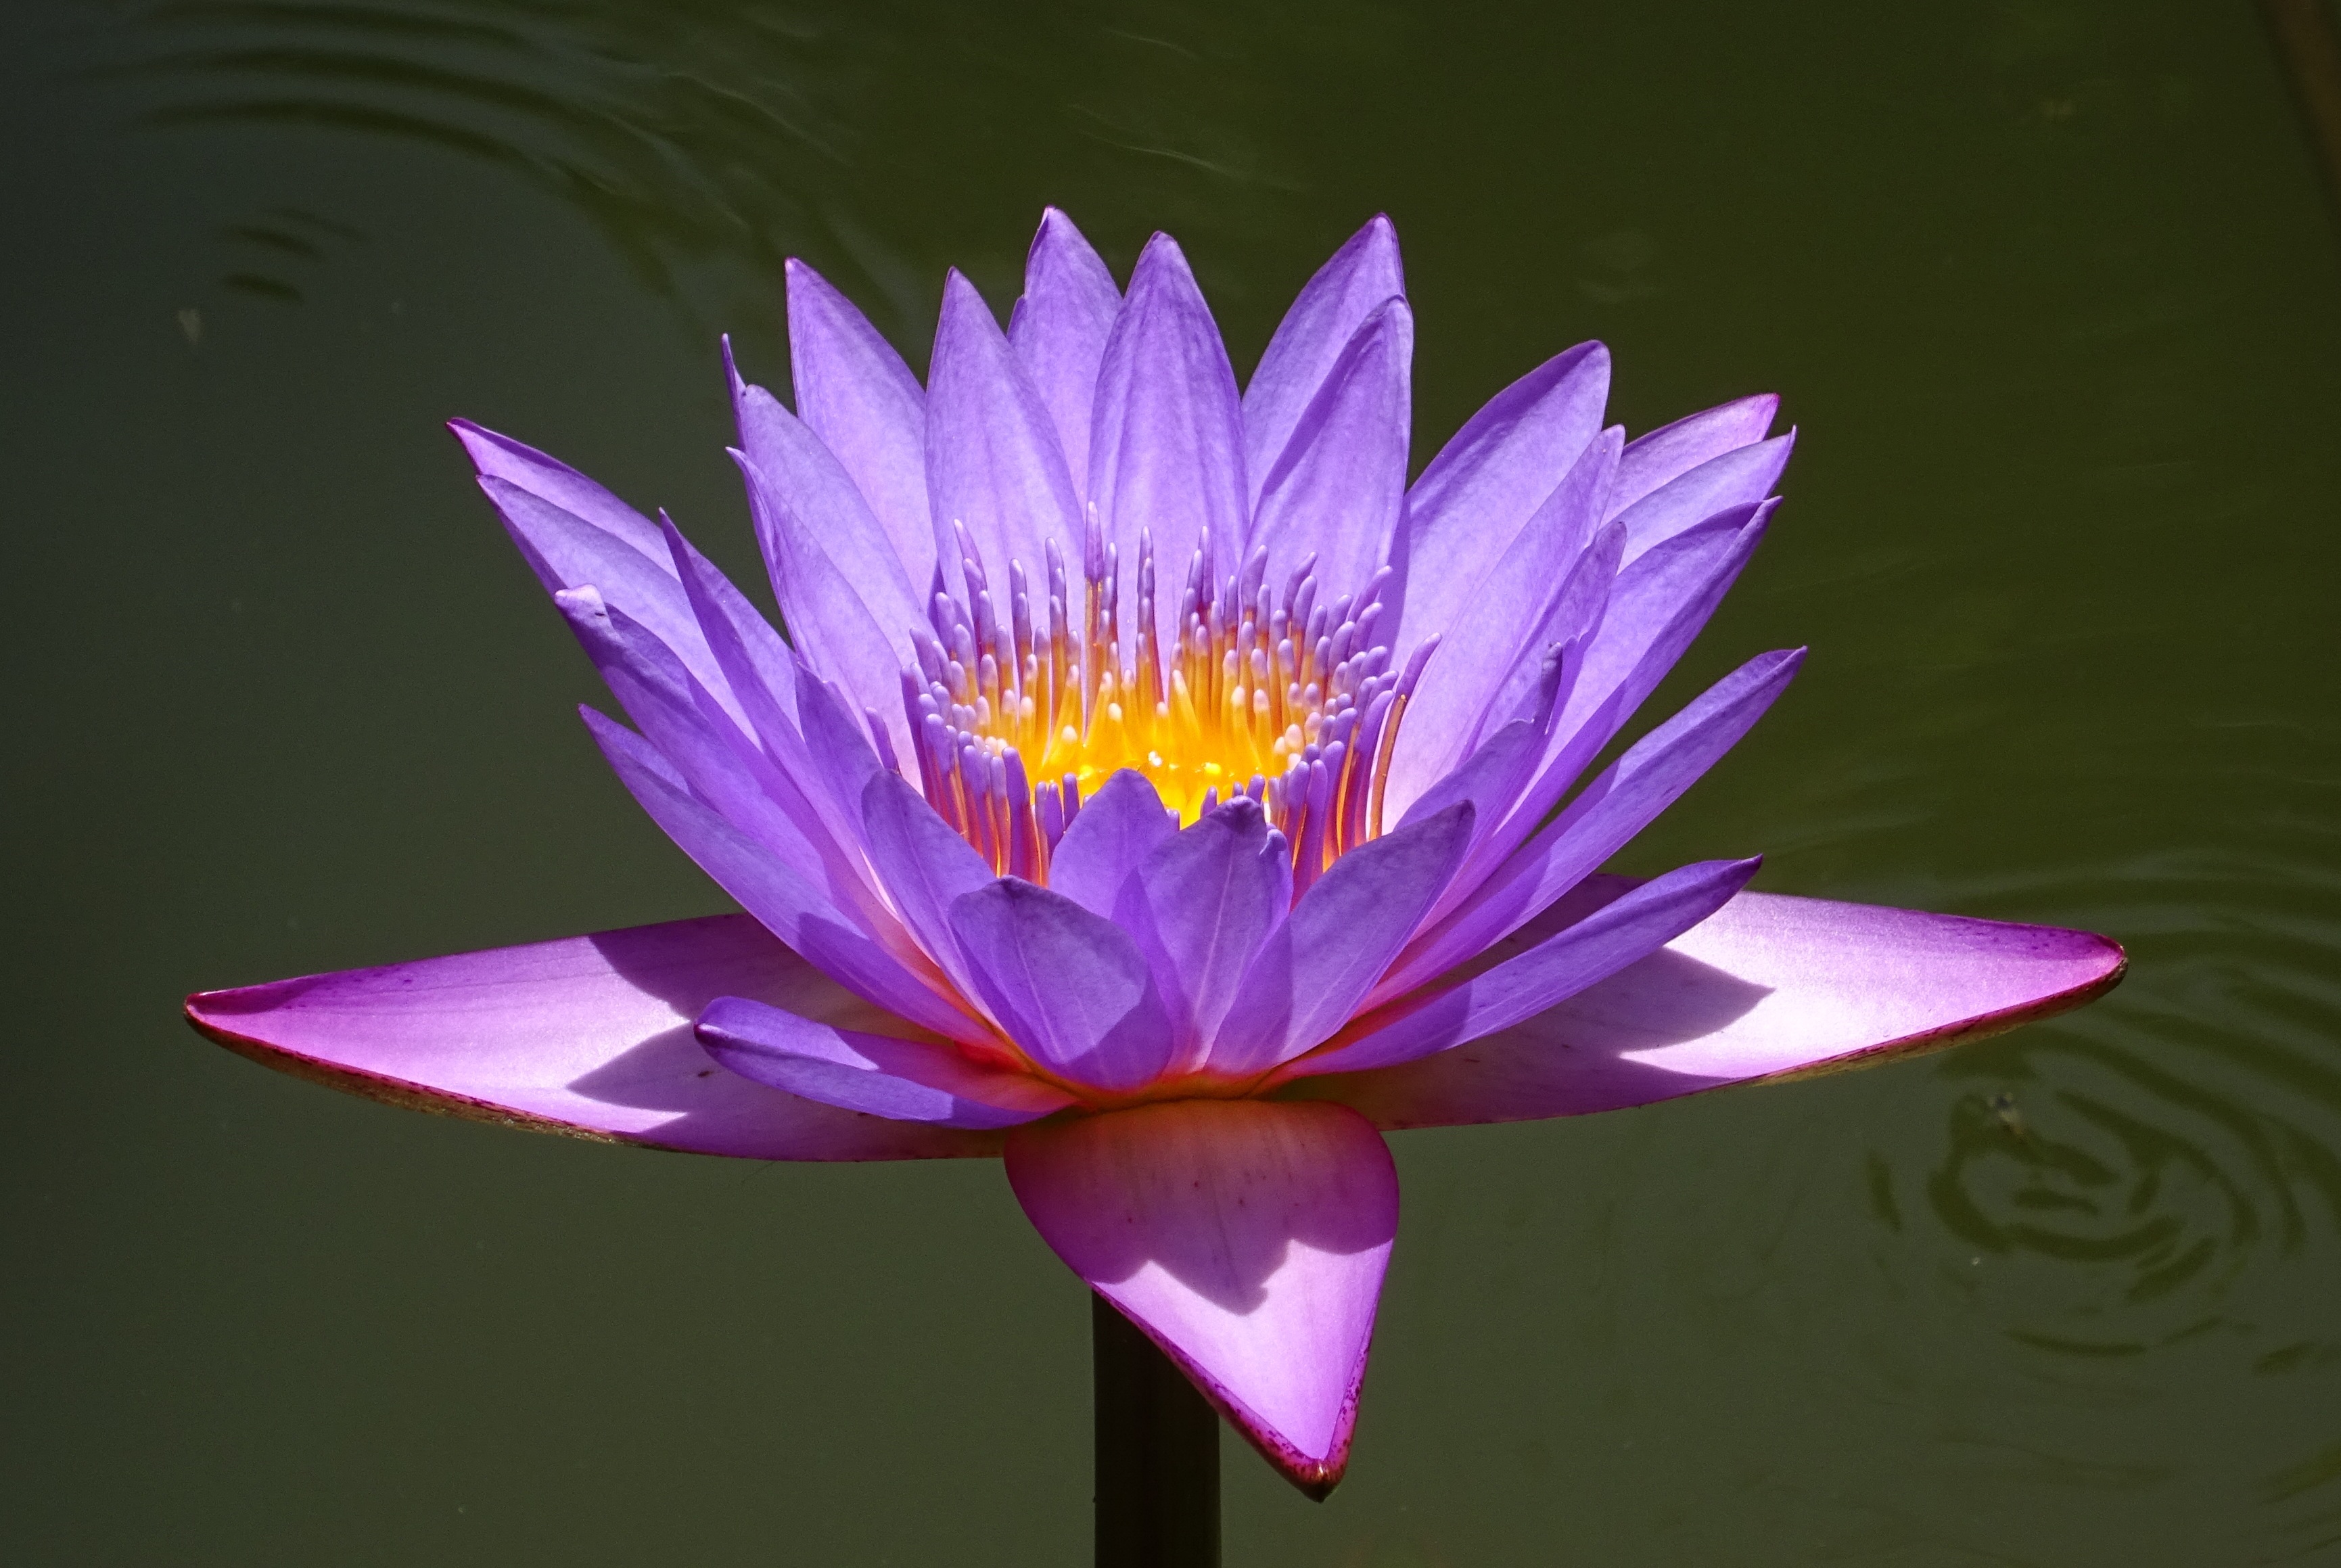
water, nature, blossom, plant, flower, purple, petal, bloom, tropical, botany, aquatic, sacred lotus, aquatic plant, dharwad, flora, botanical, nymphaeaceae, lotus, india, lily, oriental, waterlily, macro photography, karnataka, flowering plant, blue water lily, nymphaea tina, day blooming, viviparous, neelkamal, nil sapla, nymphaea nouchali, nymphaea stellata, nymphaea cyanea, nymphaea edgeworthii, land plant, lotus family, proteales